10:23 Campaign

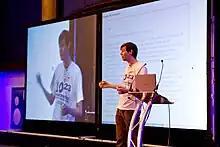
Michael Marshall leads a homoeopathic overdose at QED 2011.

The 10:23 Campaign (stylized as 10) is an awareness and protest campaign against homoeopathy organised by the Merseyside Skeptics Society, a non-profit organisation, to oppose the sale of homoeopathic products in the United Kingdom. The campaign has staged public "overdoses" of homoeopathic preparations.